Harry Payne Bingham

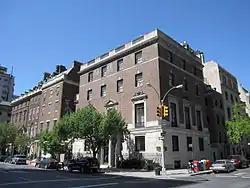
690 Park Avenue, Bingham's New York City home in 1937.

Bingham, who was married three times, lived variously in New York at 690 Park Avenue as well as 834 Fifth Avenue at the time of his death. His first marriage was on January 13, 1912, to Harriette Gowen (1892–1971) in Cleveland. Before their divorce in Paris on February 22, 1926, they were the parents of: